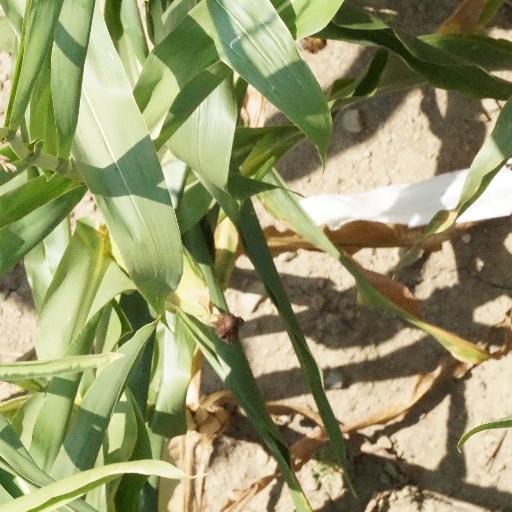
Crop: maize; corn